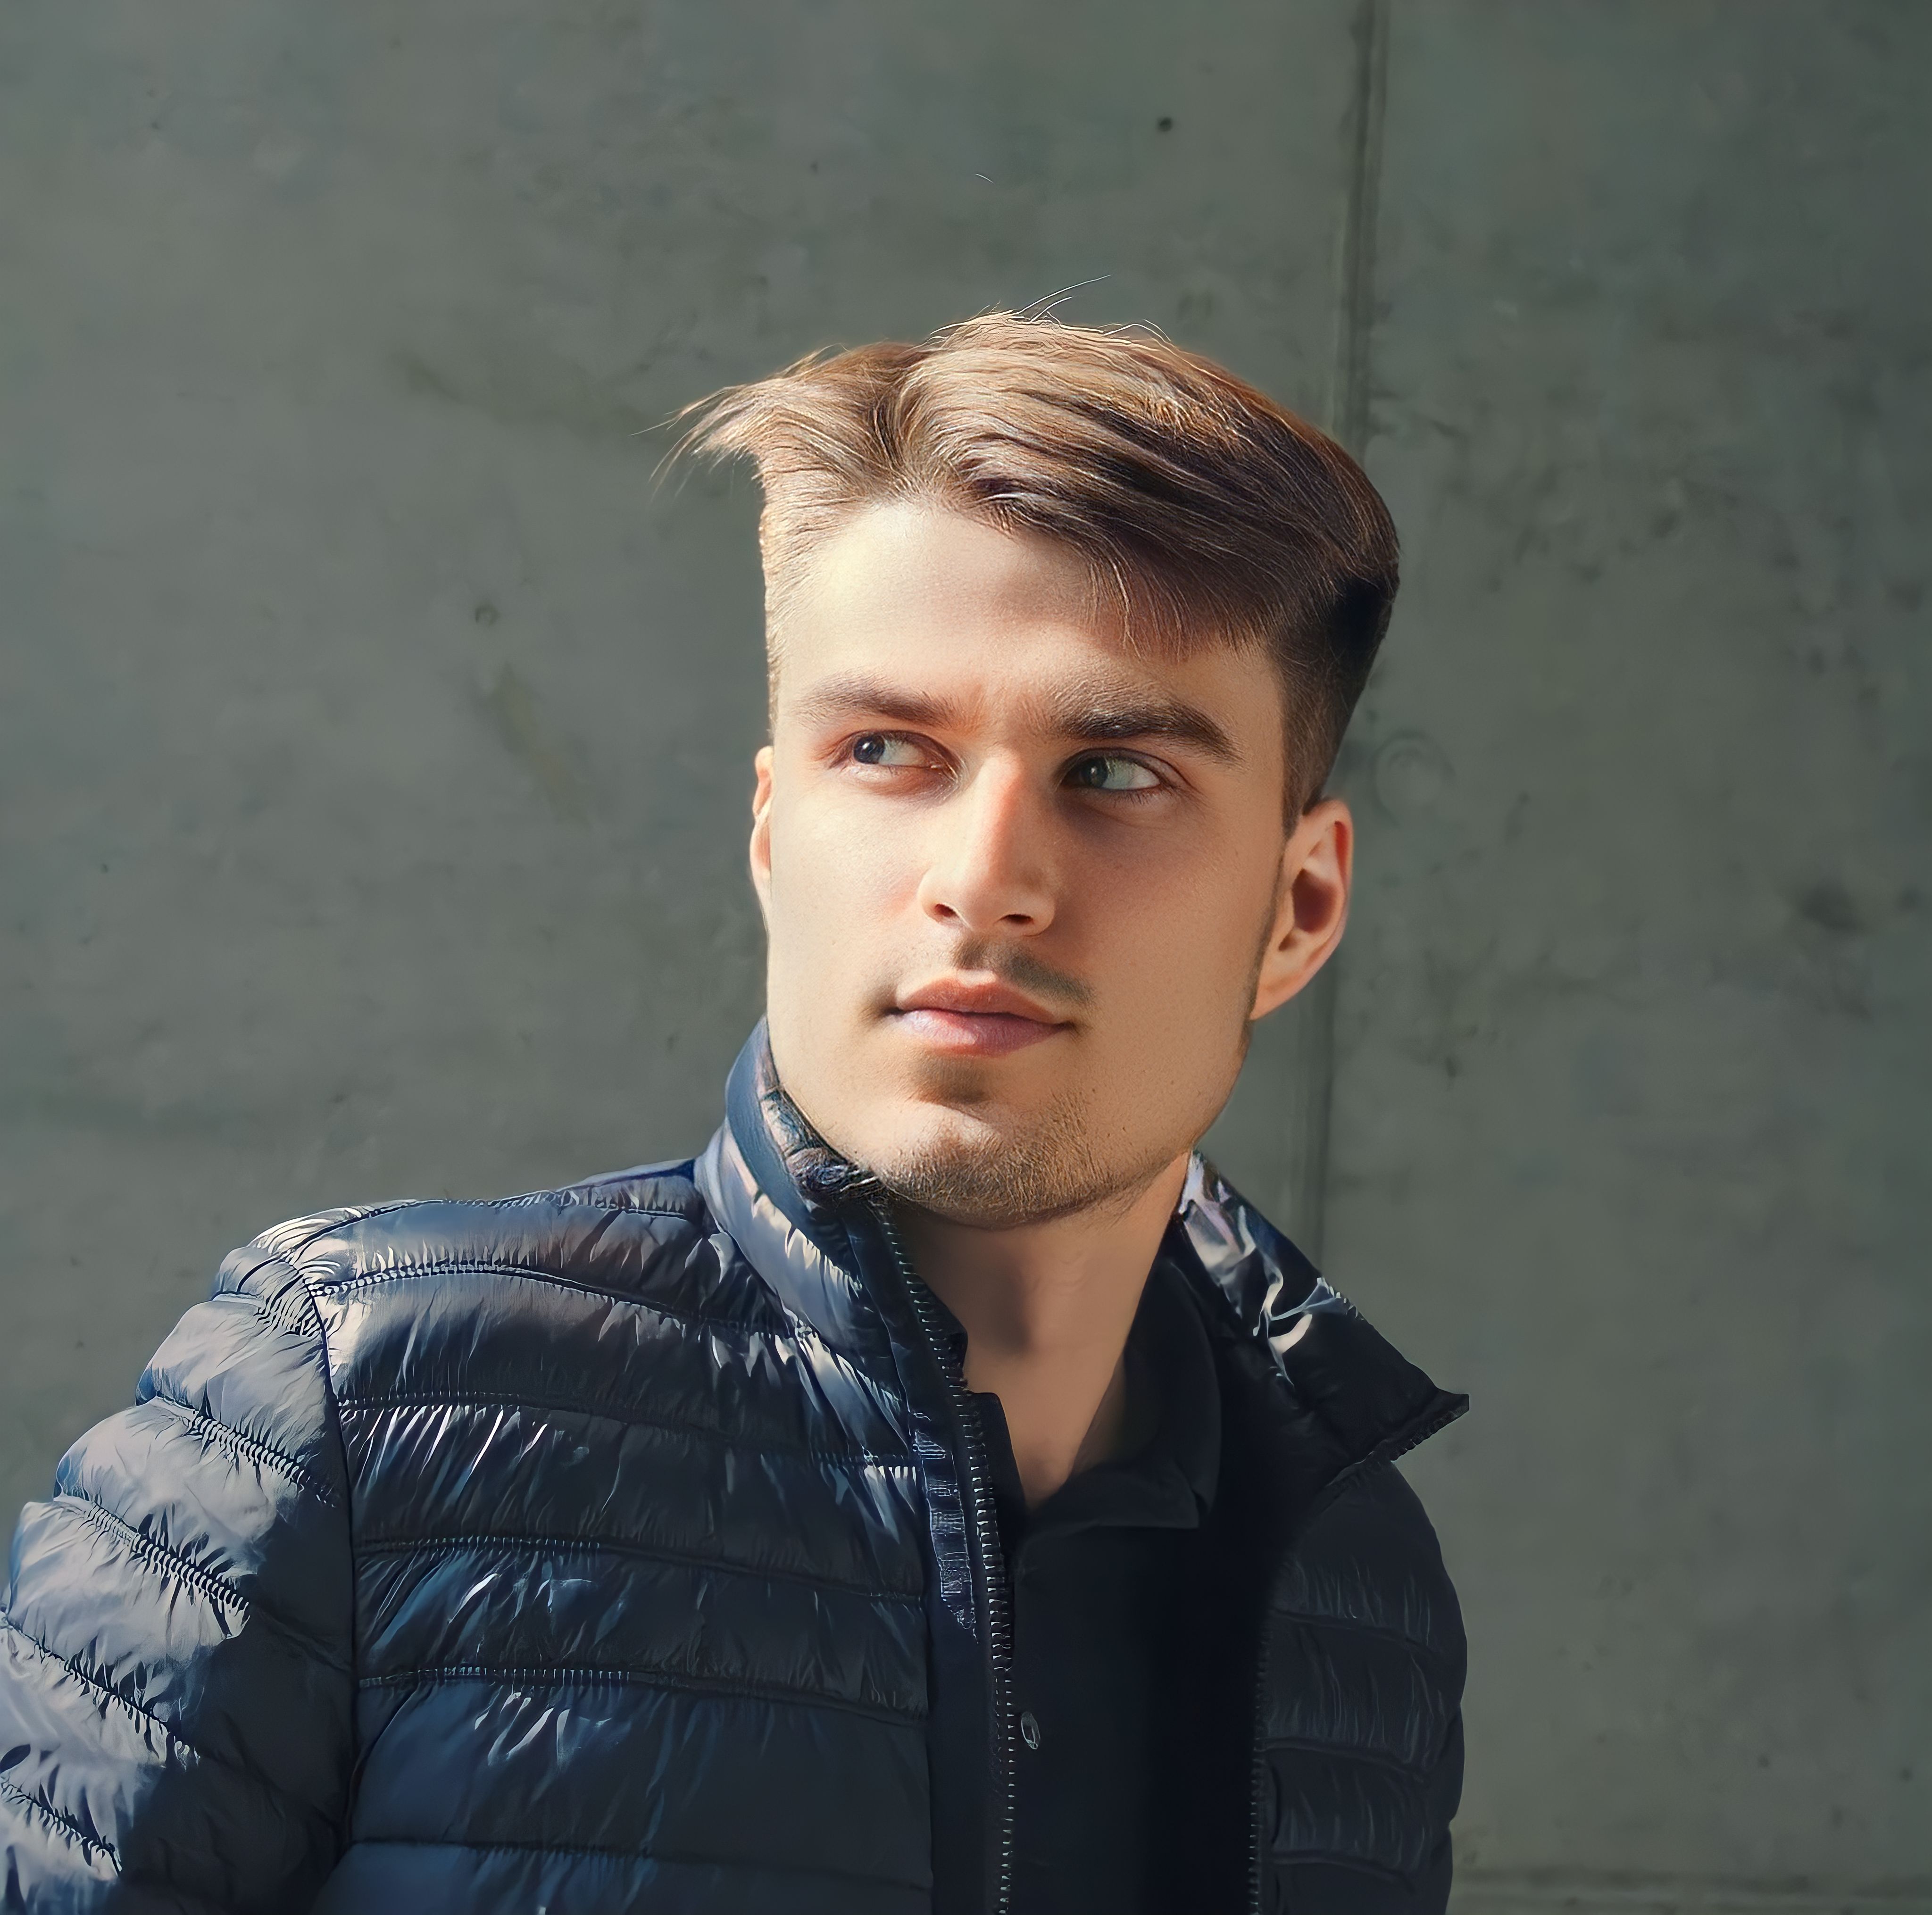
man, portrait, forehead, hair, cheek, eyebrow, eye, neck, flash photography, jaw, dress shirt, sleeve, collar, cool, eyelash, beard, electric blue, facial hair, brown hair, portrait photography, formal wear, white collar worker, Caesar cut, sitting, top, pattern